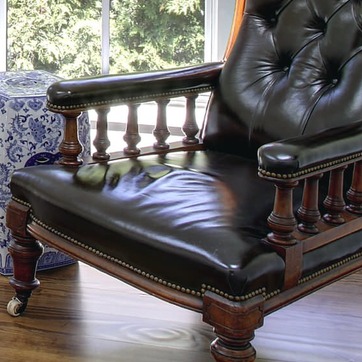
Material: leather